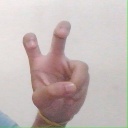
अक्षर: ई